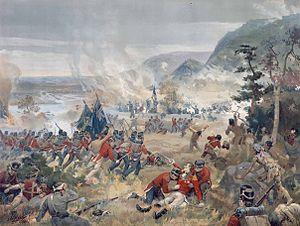
La bataille de Queenston Heights fut une bataille de la guerre anglo-américaine de 1812 qui se déroula le 13 octobre 1812. Il s'agissait de l'affrontement le plus important en termes de troupes engagées depuis le début de cette guerre. L'élément déclencheur de ce conflit provenait du fait que les Américains voulaient établir une tête de pont sur la rive canadienne de la rivière Niagara avant que la période hivernale n'arrive. Les Britanniques repoussèrent l'invasion américaine, bien supérieure en nombre, en ne subissant que peu de pertes, même si parmi celles-ci se trouve leur commandant, Isaac Brock, tué par un tireur d'élite.